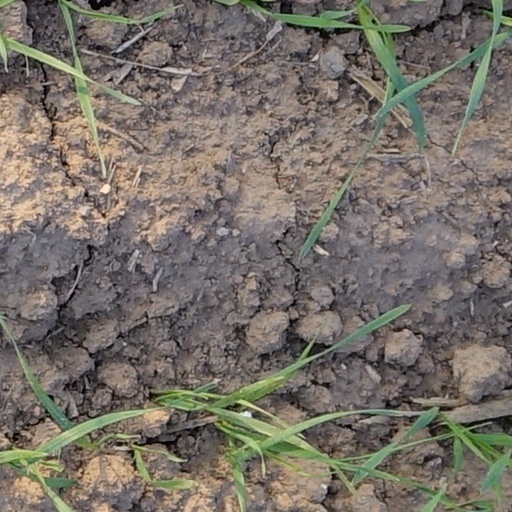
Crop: wheat